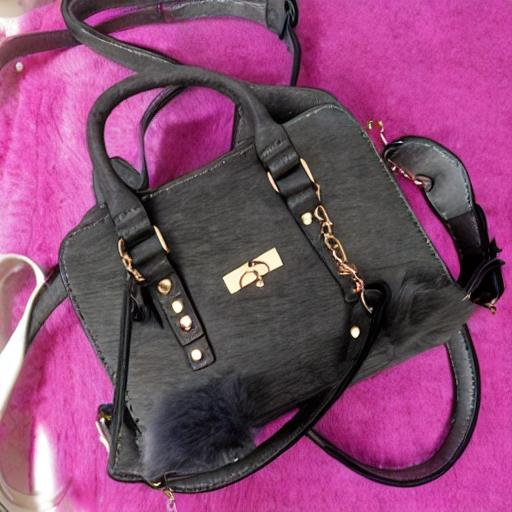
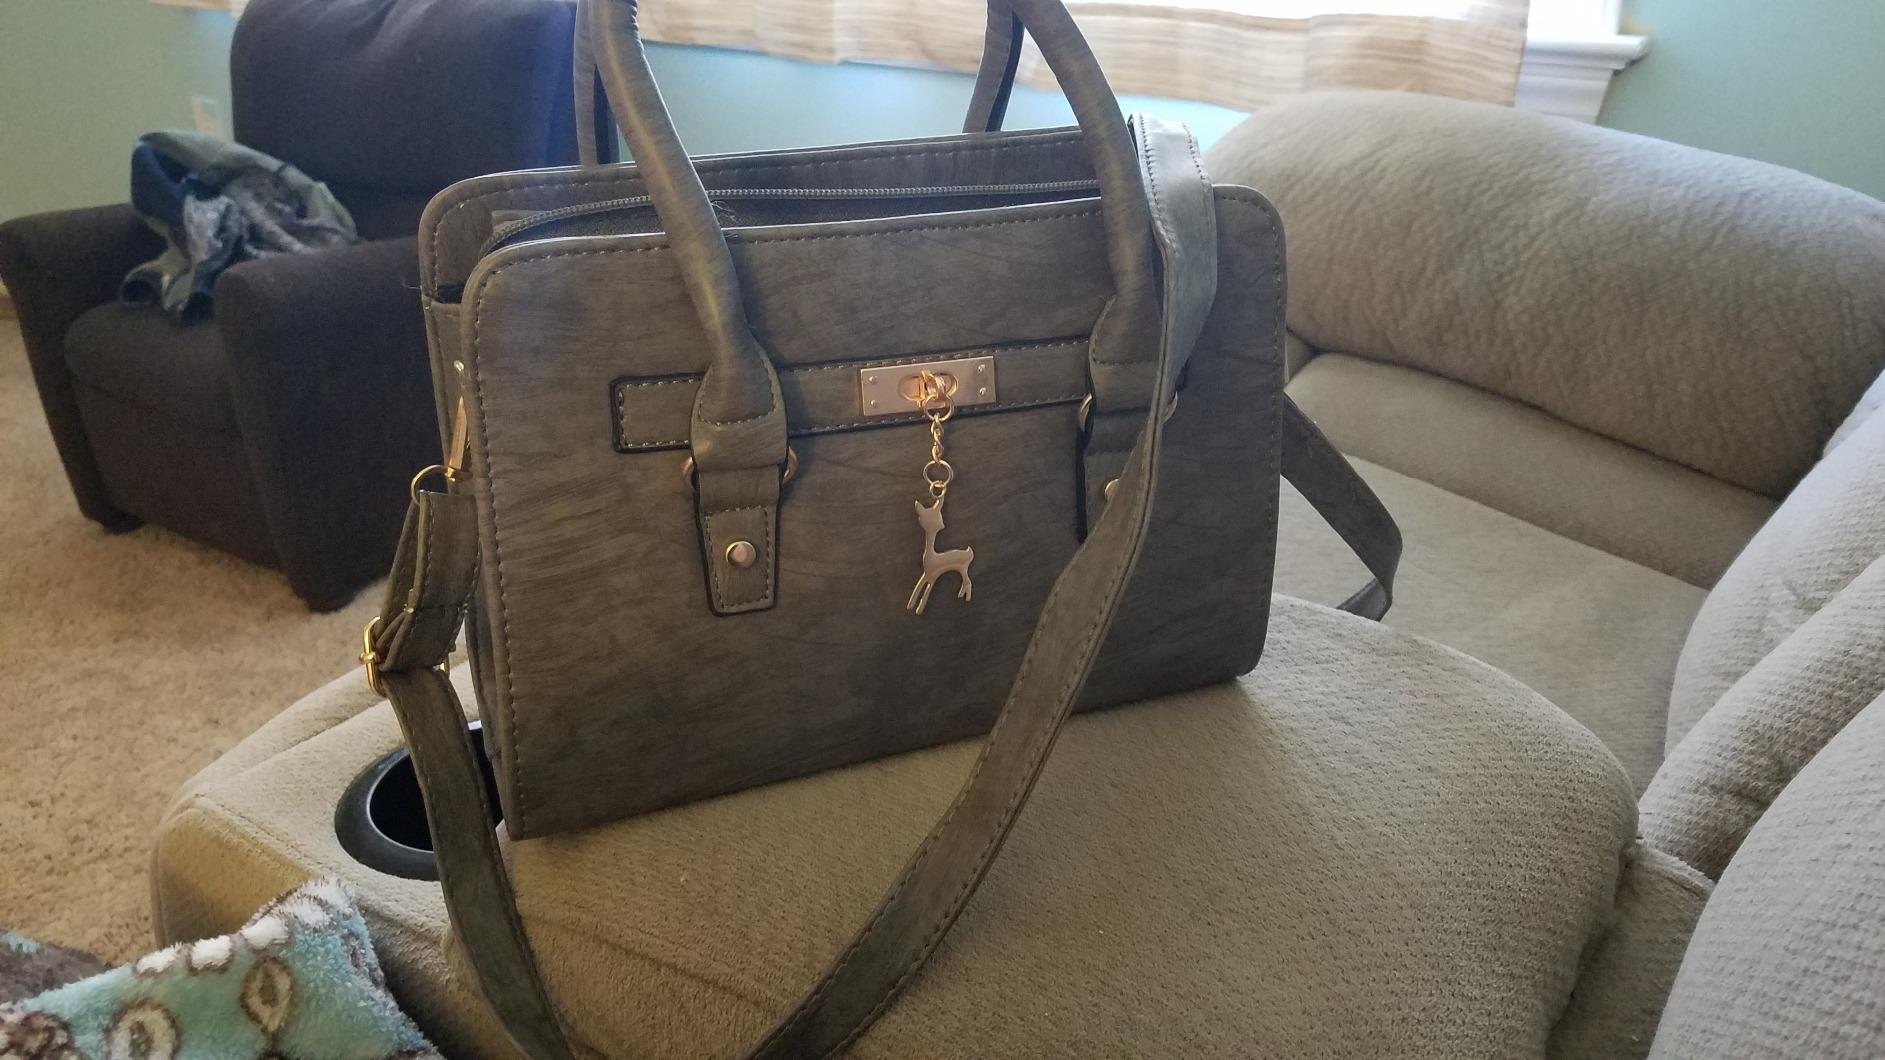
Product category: accessories_handbag
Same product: no